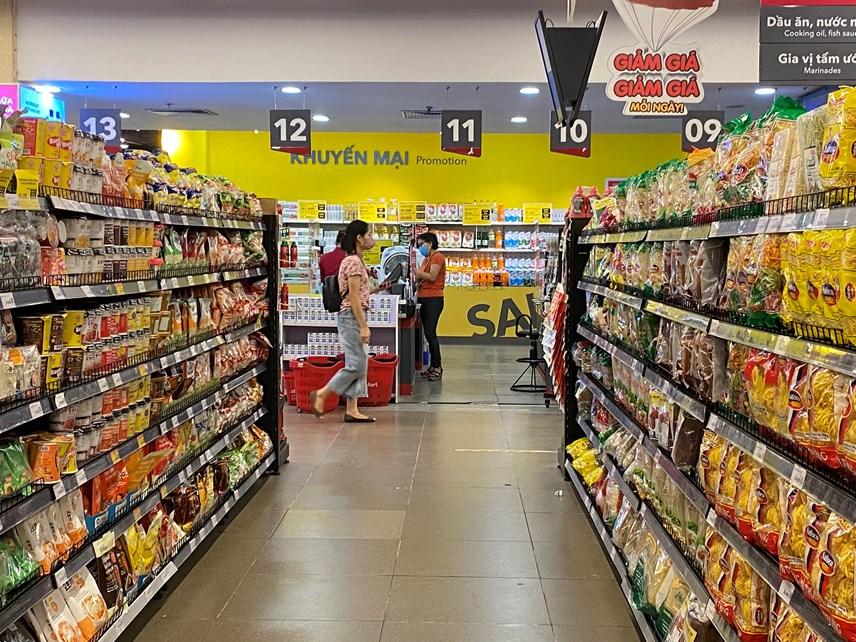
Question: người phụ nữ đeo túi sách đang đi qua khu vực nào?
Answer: khu vực khuyến mại